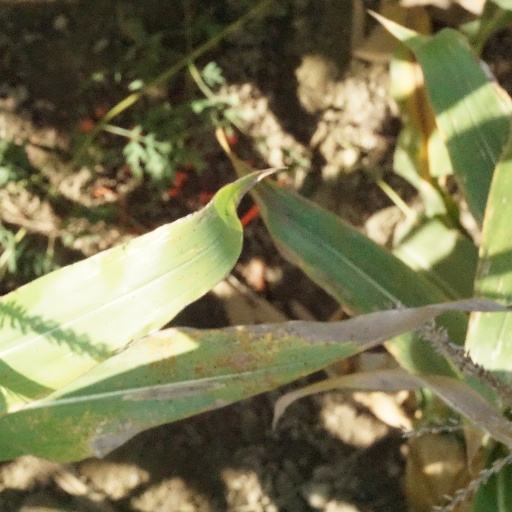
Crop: maize; corn